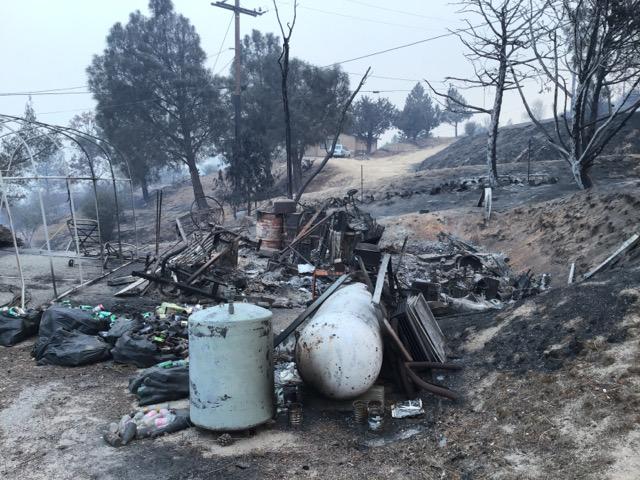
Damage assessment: destroyed